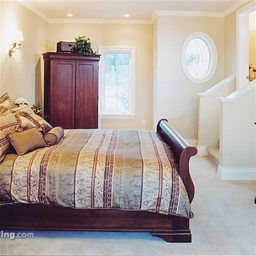
Room type: bedroom